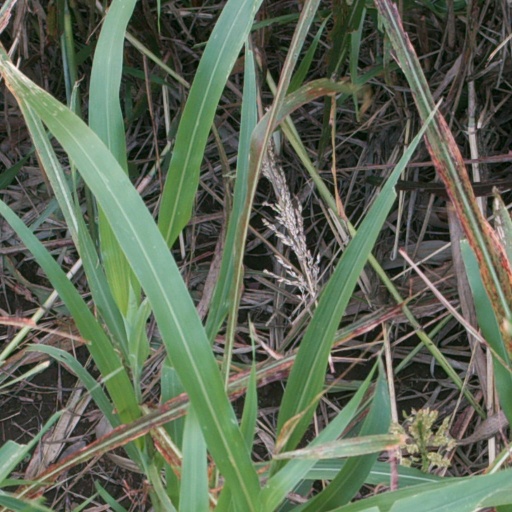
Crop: sorghum